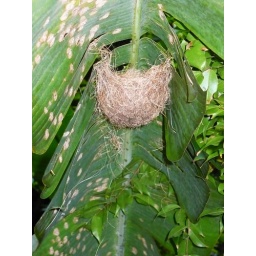
Jeff spotted this nest hanging under a banana leaf deep in Bottomless Ghaut